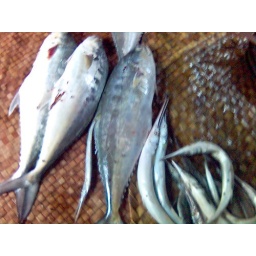
Kadal Meen :) in thondi fish market